Anthony Adur

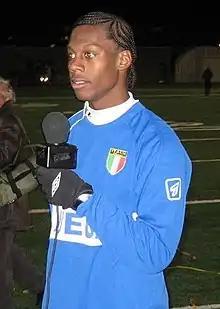
Adur in 2006

Anthony Christopher Bahadur or Anthony Adur (born February 25, 1988) is a former Canadian professional soccer player who played as a forward.